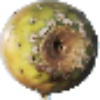
Label: Cactus fruit 1